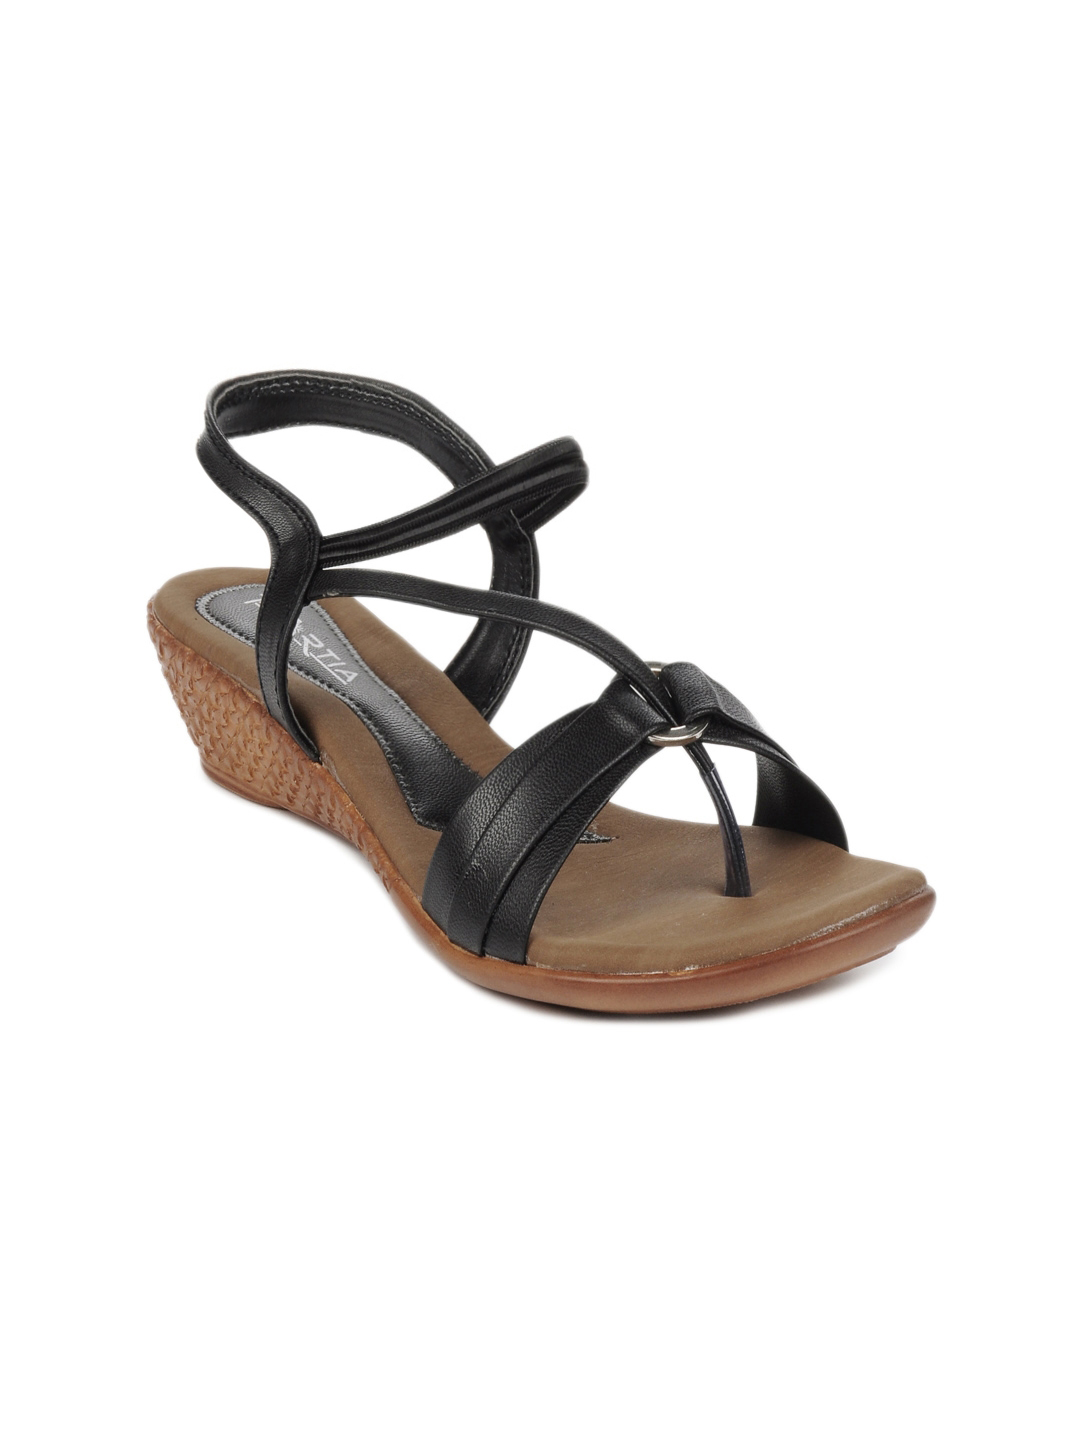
Portia Women Black Sandals
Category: Footwear / Shoes / Heels
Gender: Women
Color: Black
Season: Winter 2012
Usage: Casual